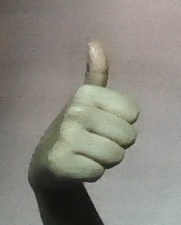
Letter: aleff